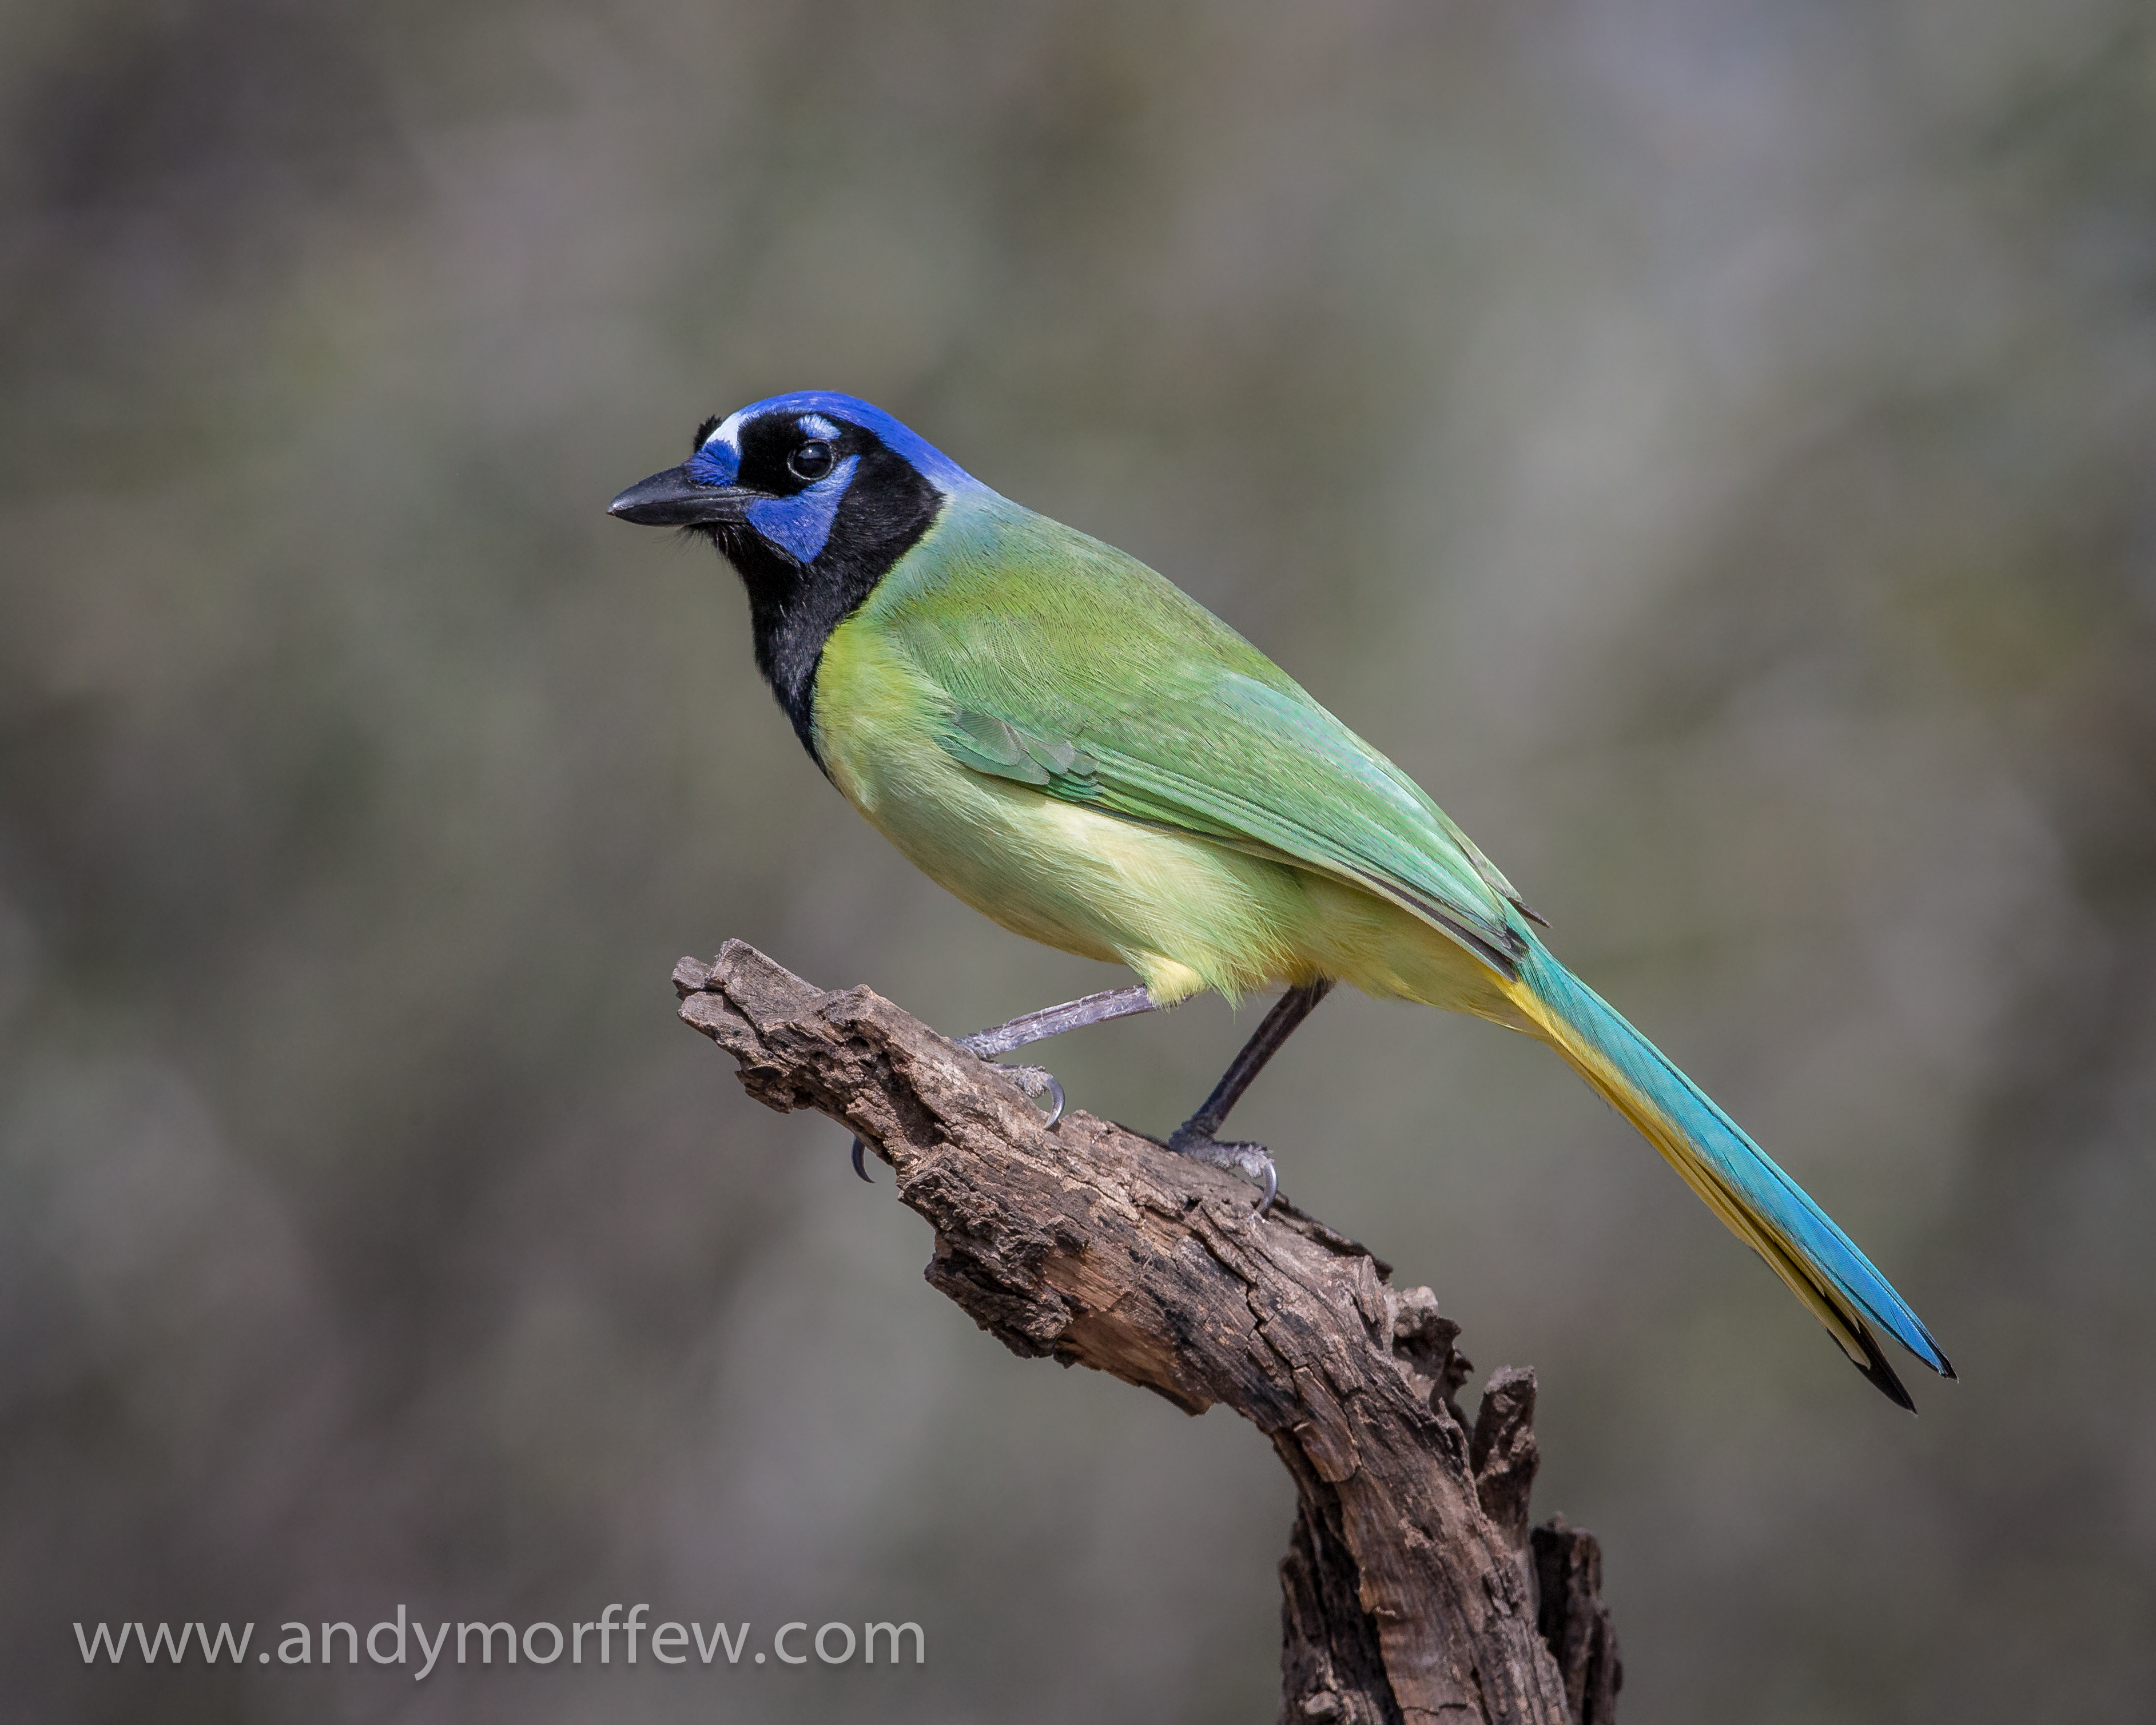
nature, branch, bird, wildlife, beak, fauna, vertebrate, blinkagain, texas, finch, bluebird, andymorffew, morffew, naturethroughthelens, greenjay, perching bird, green jay